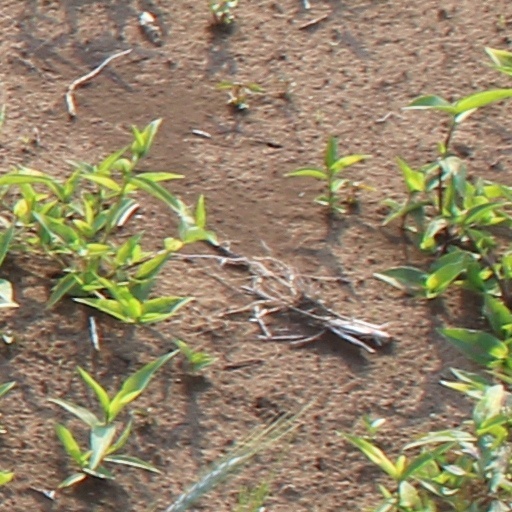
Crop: wheat